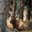
Label: deer